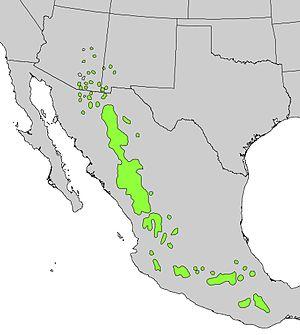
Pinus leiophylla est une espèce de conifères de la famille des Pinaceae.